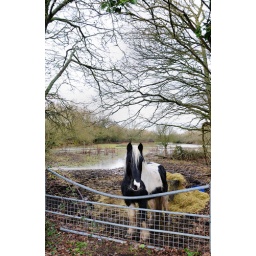
A horse stands by the gate in a flooded field